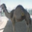
Label: camel